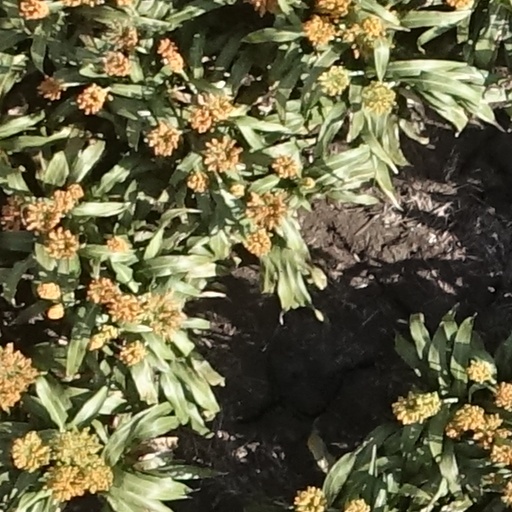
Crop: sorghum